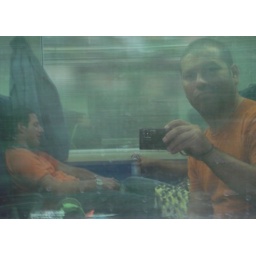
Stealing a shot of the cute guy in the next seat